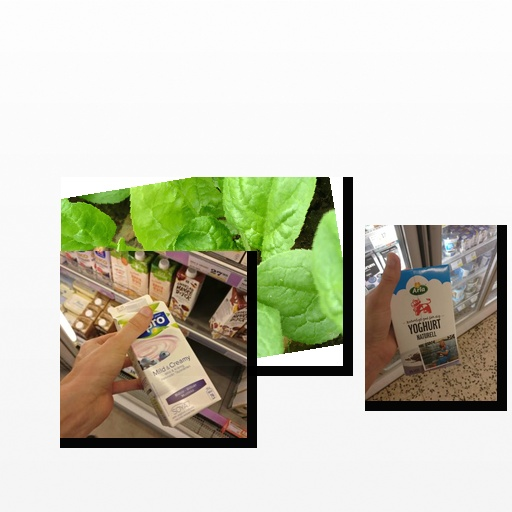
Food items: blueberry_soy_yogurt, yoghurt, spinach